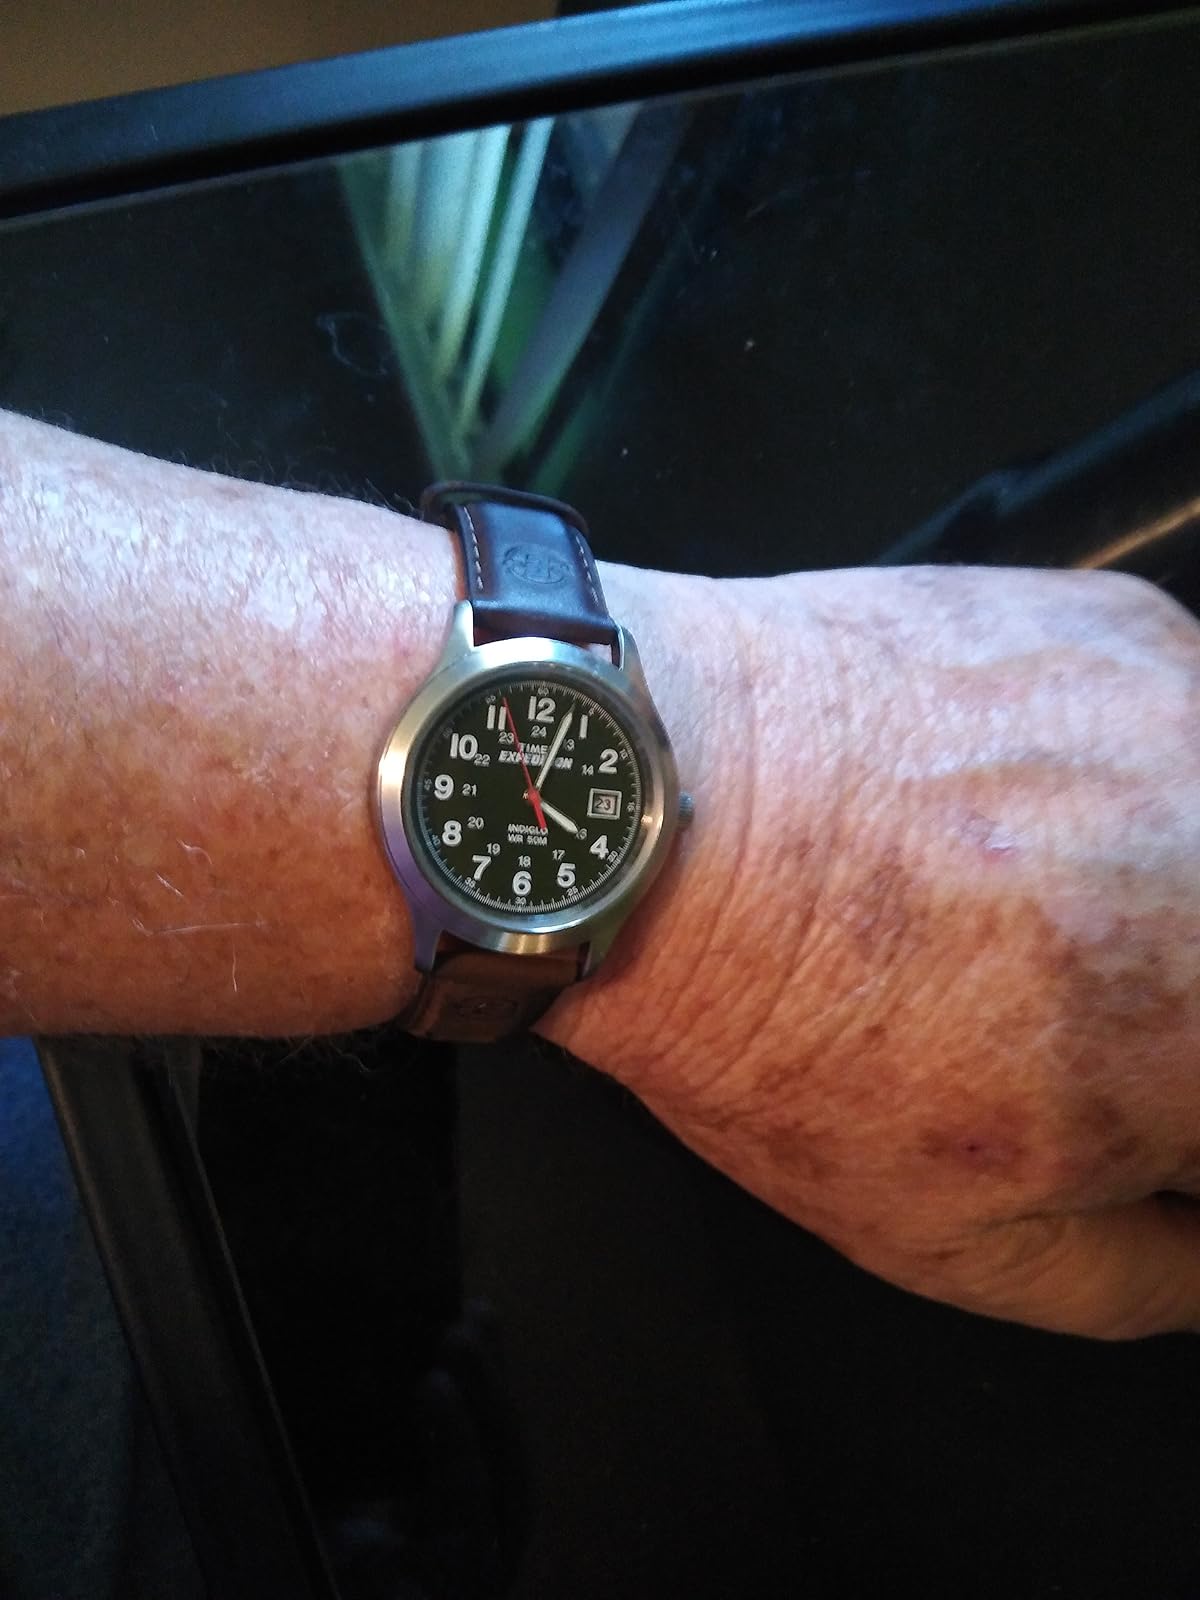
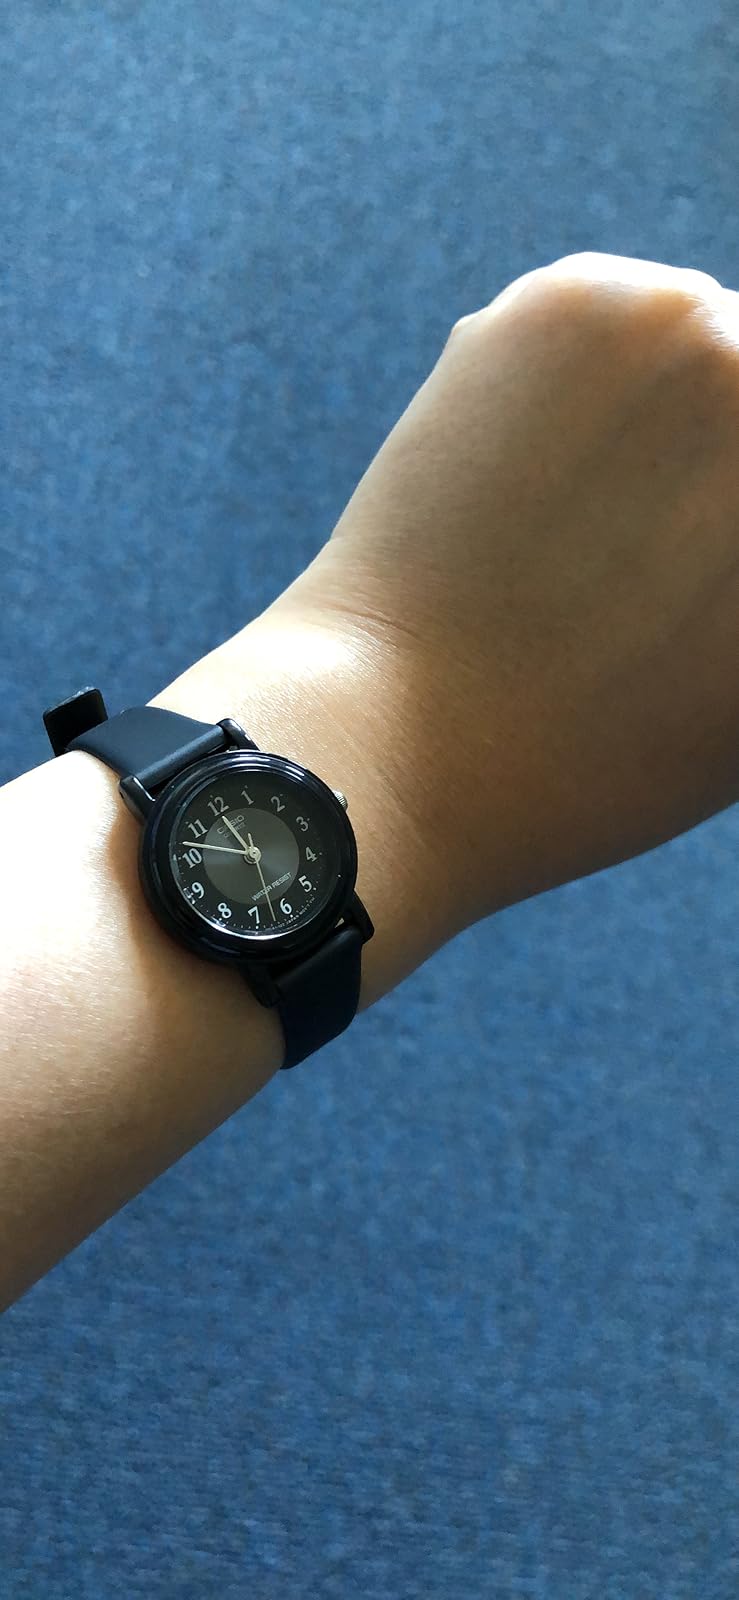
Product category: accessories_watch
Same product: no